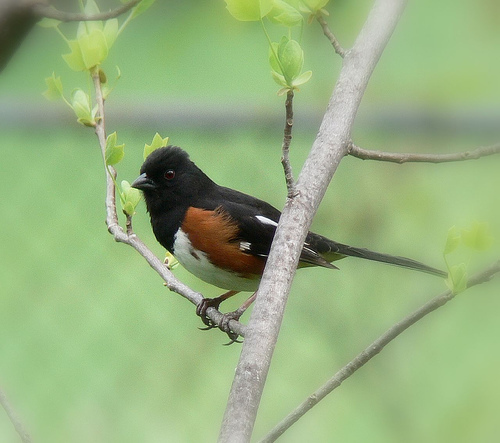
this bird has a white belly orange sides and a black back head and tail .
a multicolored bird that is mostly black with a white belly and light brown with spots of white on its wings.
this black bird has a black pointy bill, burnt orange sides, and a white belly.
this bird is black with white on its stomach and has a very short beak.
this bird has a white abdomen a black back, head and throat, it also has white wing bars.
this bird has a black orange and white body and tail and a white breast.
this bird has wings that are black and has a red and white belly
this bird is black with white and has a very short beak.
a small bird with fuzzy hair on its head, short narrow legs, a long tail, and a small black beak with a pointy tip.
this bird has a black head, along with brown on it's wings and white on its belly.
Species: American Redstart